American bullfrog

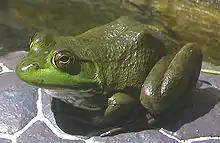
female American bullfrog

The dorsal (upper) surface of the bullfrog has an olive-green basal color, either plain or with mottling and banding of grayish brown. The ventral (under) surface is off-white blotched with yellow or gray. Often, a marked contrast in color is seen between the green upper lip and the pale lower lip. The teeth are tiny and are useful only in grasping. The eyes are prominent with brown irises and horizontal, almond-shaped pupils. The tympana (eardrums) are easily seen just behind the eyes and the dorsolateral folds of skin enclose them. The limbs are blotched or banded with gray. The fore legs are short and sturdy and the hind legs are long. The front toes are not webbed, but the back toes have webbing between the digits with the exception of the fourth toe, which is unwebbed.